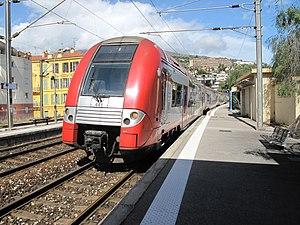
TER de Monaco en gare de Menton, Alpes-Maritimes.
Menton est une commune française du département des Alpes-Maritimes située à la frontière franco-italienne, proche de la principauté de Monaco, et une célèbre station touristique de la Côte d'Azur.